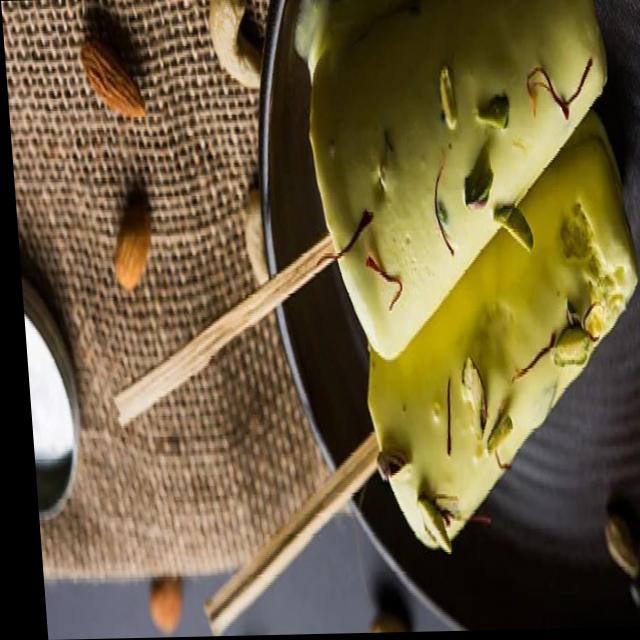
Dish: kulfi